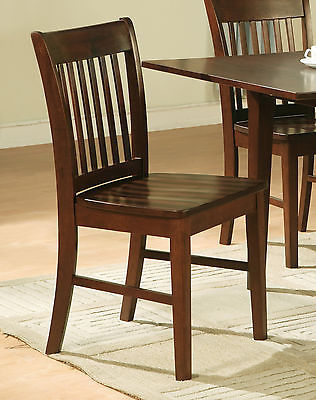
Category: table